Pope Alexander VI

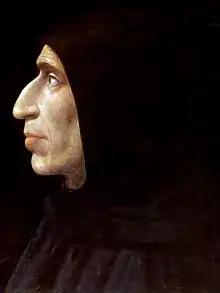
Girolamo Savonarola

Virginio Orsini, who had been captured by the Spanish, died a prisoner at Naples, and the Pope confiscated his property. The rest of the Orsini clan still held out, defeating the papal troops sent against them under Guidobaldo da Montefeltro, Duke of Urbino and Giovanni Borgia, Duke of Gandia, at Soriano (January 1497). Peace was made through Venetian mediation, the Orsini paying 50,000 ducats in exchange for their confiscated lands; the Duke of Urbino, whom they had captured, was left by the pope to pay his own ransom. The Orsini remained very powerful, and Pope Alexander VI could count on none but his 3,000 Spanish troops. His only success had been the capture of Ostia and the submission of the Francophile cardinals Colonna and Savelli.